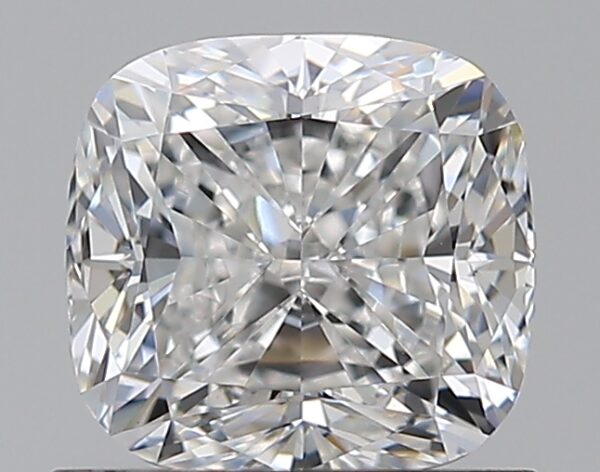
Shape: cushion
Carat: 1
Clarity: VVS2
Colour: F
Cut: VG
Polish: EX
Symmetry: VG
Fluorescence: N
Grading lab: GIA
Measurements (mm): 5.67 x 5.42 x 3.83